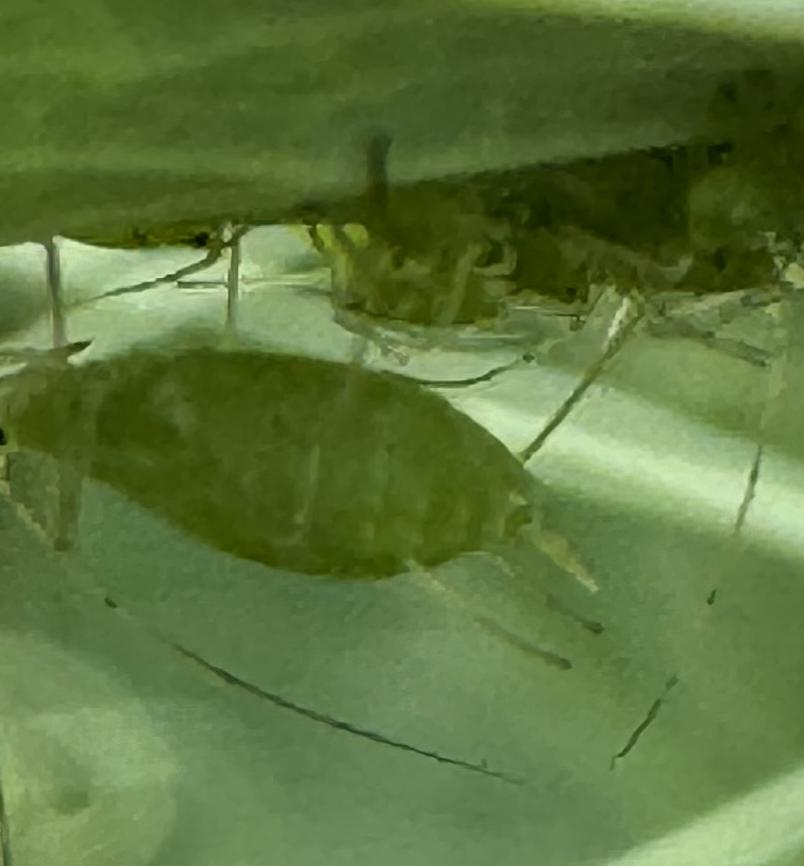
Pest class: pea_aphid